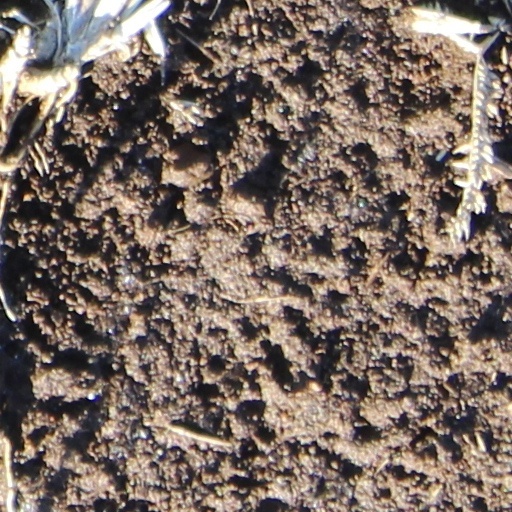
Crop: wheat